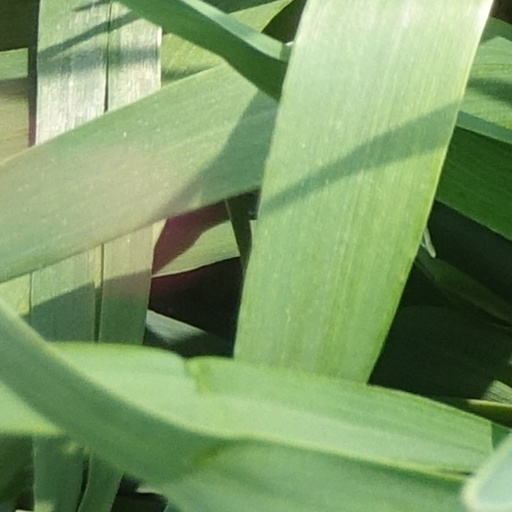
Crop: wheat